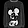
Label: Pullover